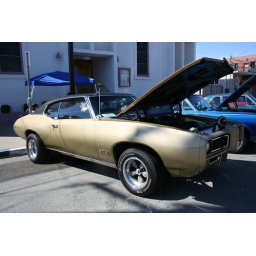
My dad owned a car that looked pretty much like this but in red and it wasn't a GTO.